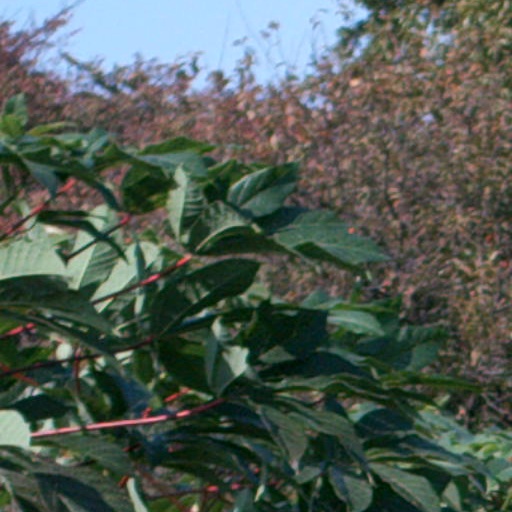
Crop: cassava